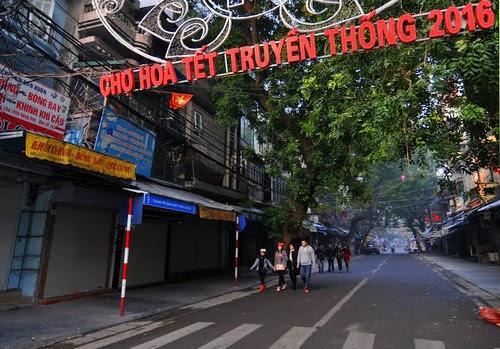
có hai nhóm người đang đi trên đường phố